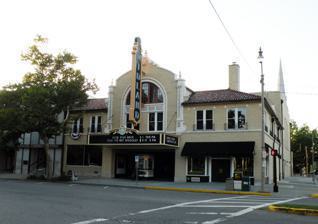
Building: Midland Theatre (Newark, Ohio)
Country: United States of America
Year built: 1928
Midland Theatre Location 36 North Park Place Newark, Ohio , USA Coordinates 40°3′31.89″N 82°24′5.29″W / 40.0588583°N 82.4014694°W / 40.0588583; -82.4014694 Owner The Longaberger Company Type performance hall Capacity approx. 1,800 (originally) Construction Built 1928 Opened December 20, 1928 Re-opened 2000 Renovated 1992-2000 Closed 1978 Website http://www.midlandtheatre.org/ The Midland Theatre is a 1,800-seat theatre that was built in 1928 in the Newark Downtown Historic District of Newark, Ohio , United States.  Since 2000, it has been used as a performance venue for live music and other performing arts events. History After opening its doors on December 20, 1928, the Midland Theatre served the community of Newark, Ohio , for 50 years primarily as a movie theater , until it closed in 1978.  The theatre then reopened briefly as a pornography theater complete with private viewing booths until it was closed due to unfavorable public outcry. In need of repairs, it was purchased by Dave Longaberger and The Longaberger Company in 1992, and after an 8-year, $8.5 million renovation, the Midland opened again in 2000. Longaberger entrusted the property to The Newark Midland Theatre Association, a local volunteer, non-profit organization . It is also supported by the Ohio Arts Council . Today, various musical performances by nationally known performers are held at the theater. References